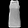
Label: T - shirt / top